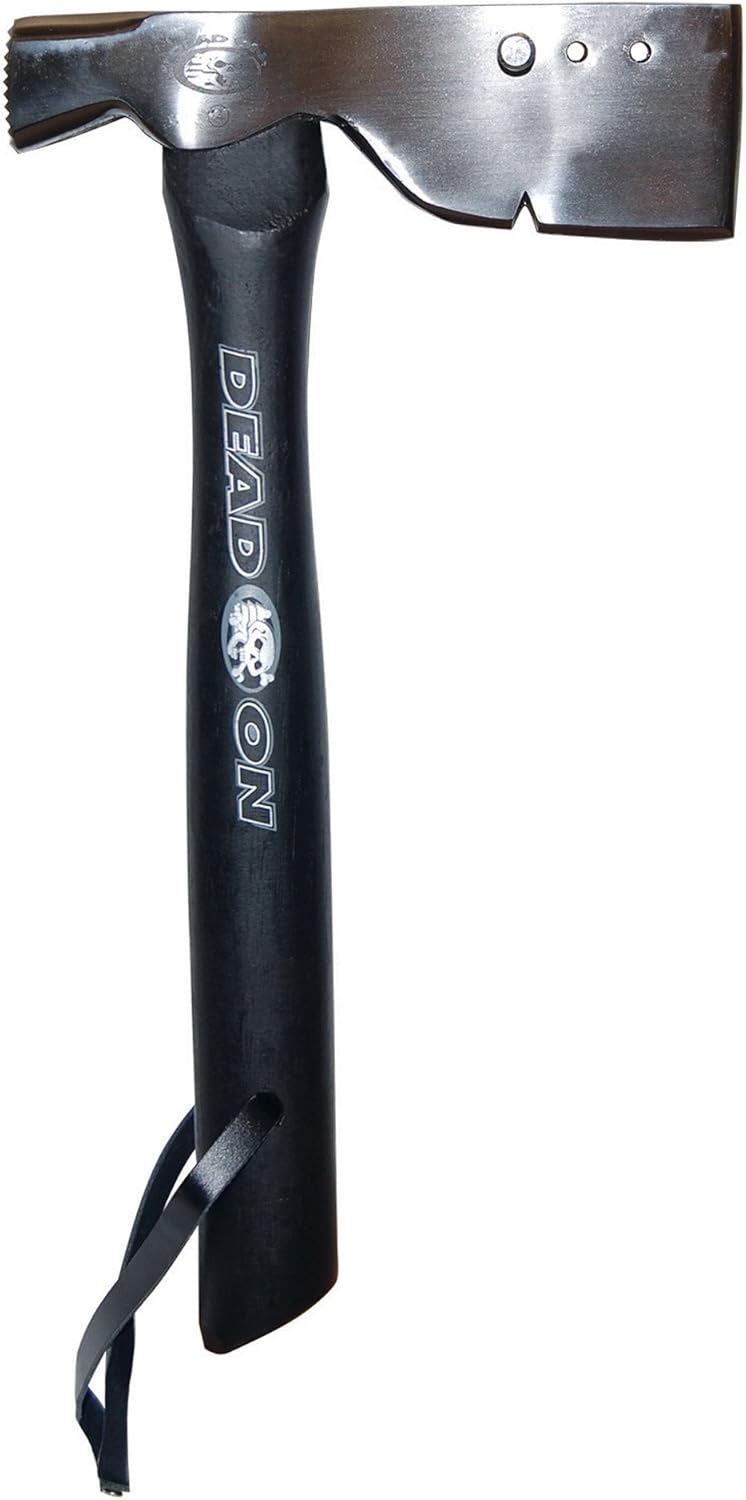
Dead On DO14SH 14-Ounce Shingle Hammer
Category: Tools & Home Improvement
From the Manufacturer 14-Ounce shingle hammer
Features: Mirror chrome polish | Leather thong | 3-Hole gauge | Nail slot | Milled face